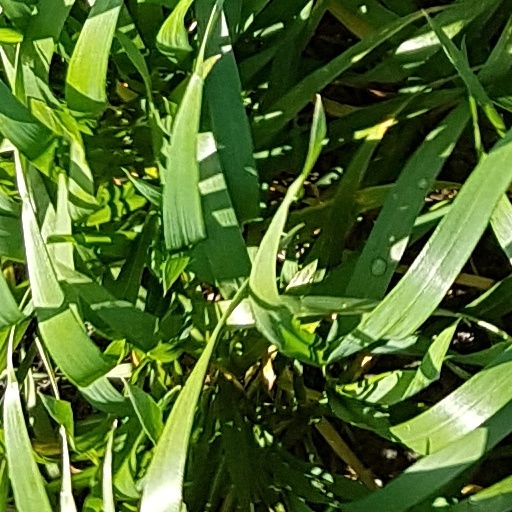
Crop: wheat